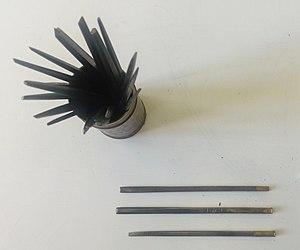
Ciselets divers
La ciselure est un terme qui peut être appliqué à diverses techniques mais son caractère essentiel est une recherche de la finesse et de la précision.